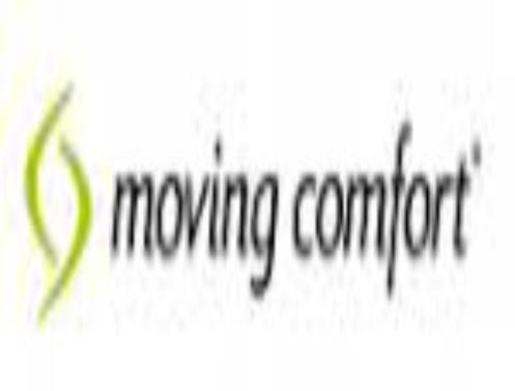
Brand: moving comfort-2
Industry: Clothes